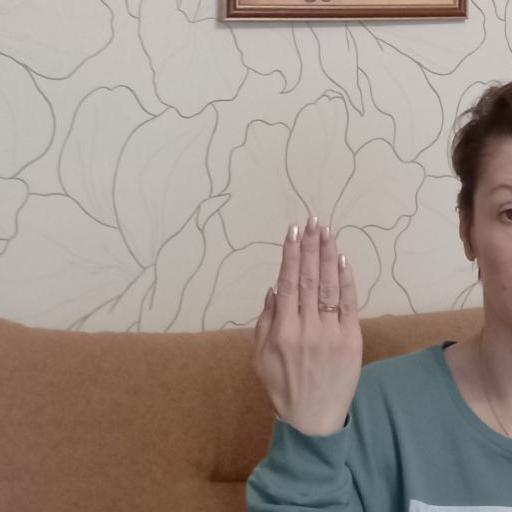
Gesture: stop_inverted